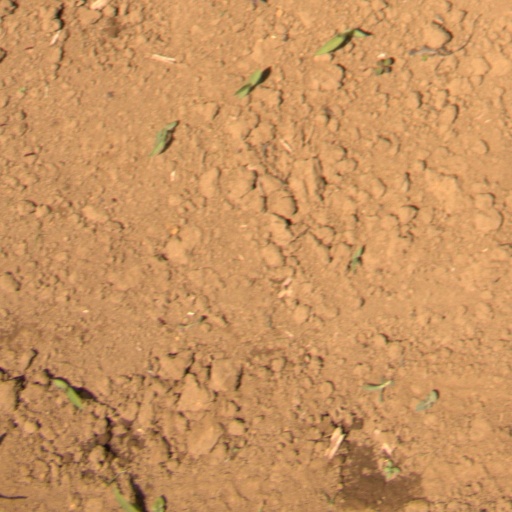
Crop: Jerusalem artichoke